Spliced (TV series)

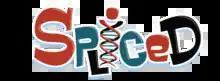

Spliced is a Canadian animated television series produced by Nelvana in association with Teletoon that aired from April 1, 2010 to September 30, 2010 in its Canadian release.